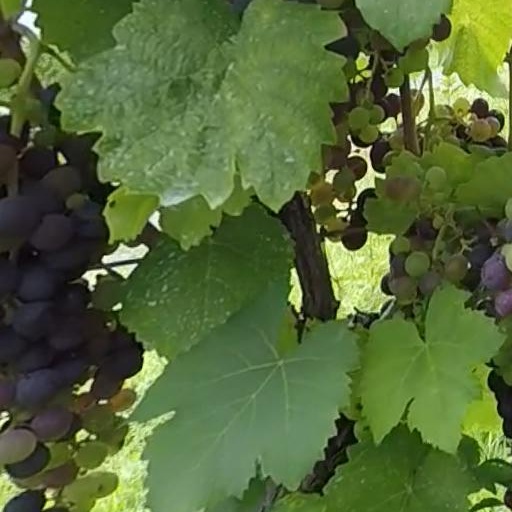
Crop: grape